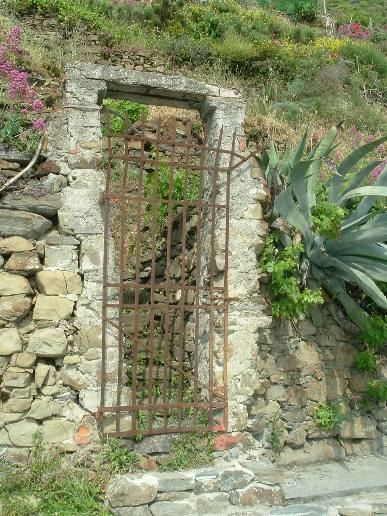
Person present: No